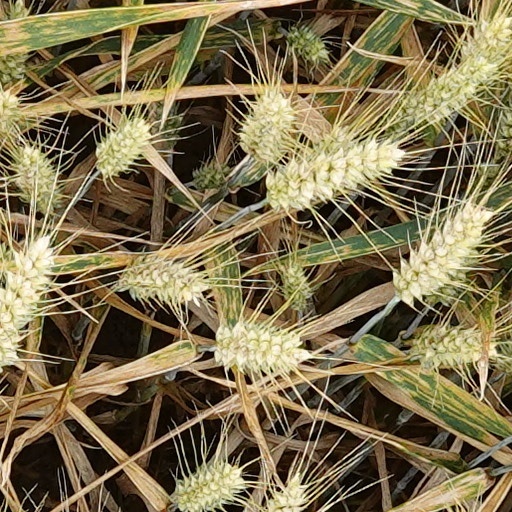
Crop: wheat